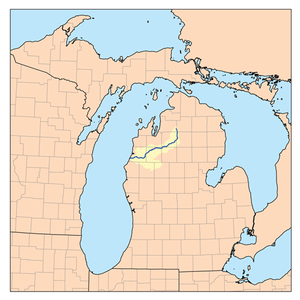
La Rivière Manistee coule sur 310 km à travers le nord-ouest de la Péninsule inférieure du Michigan dans l'État du Michigan aux États-Unis. Elle rejoint le Lac Michigan à Manistee.